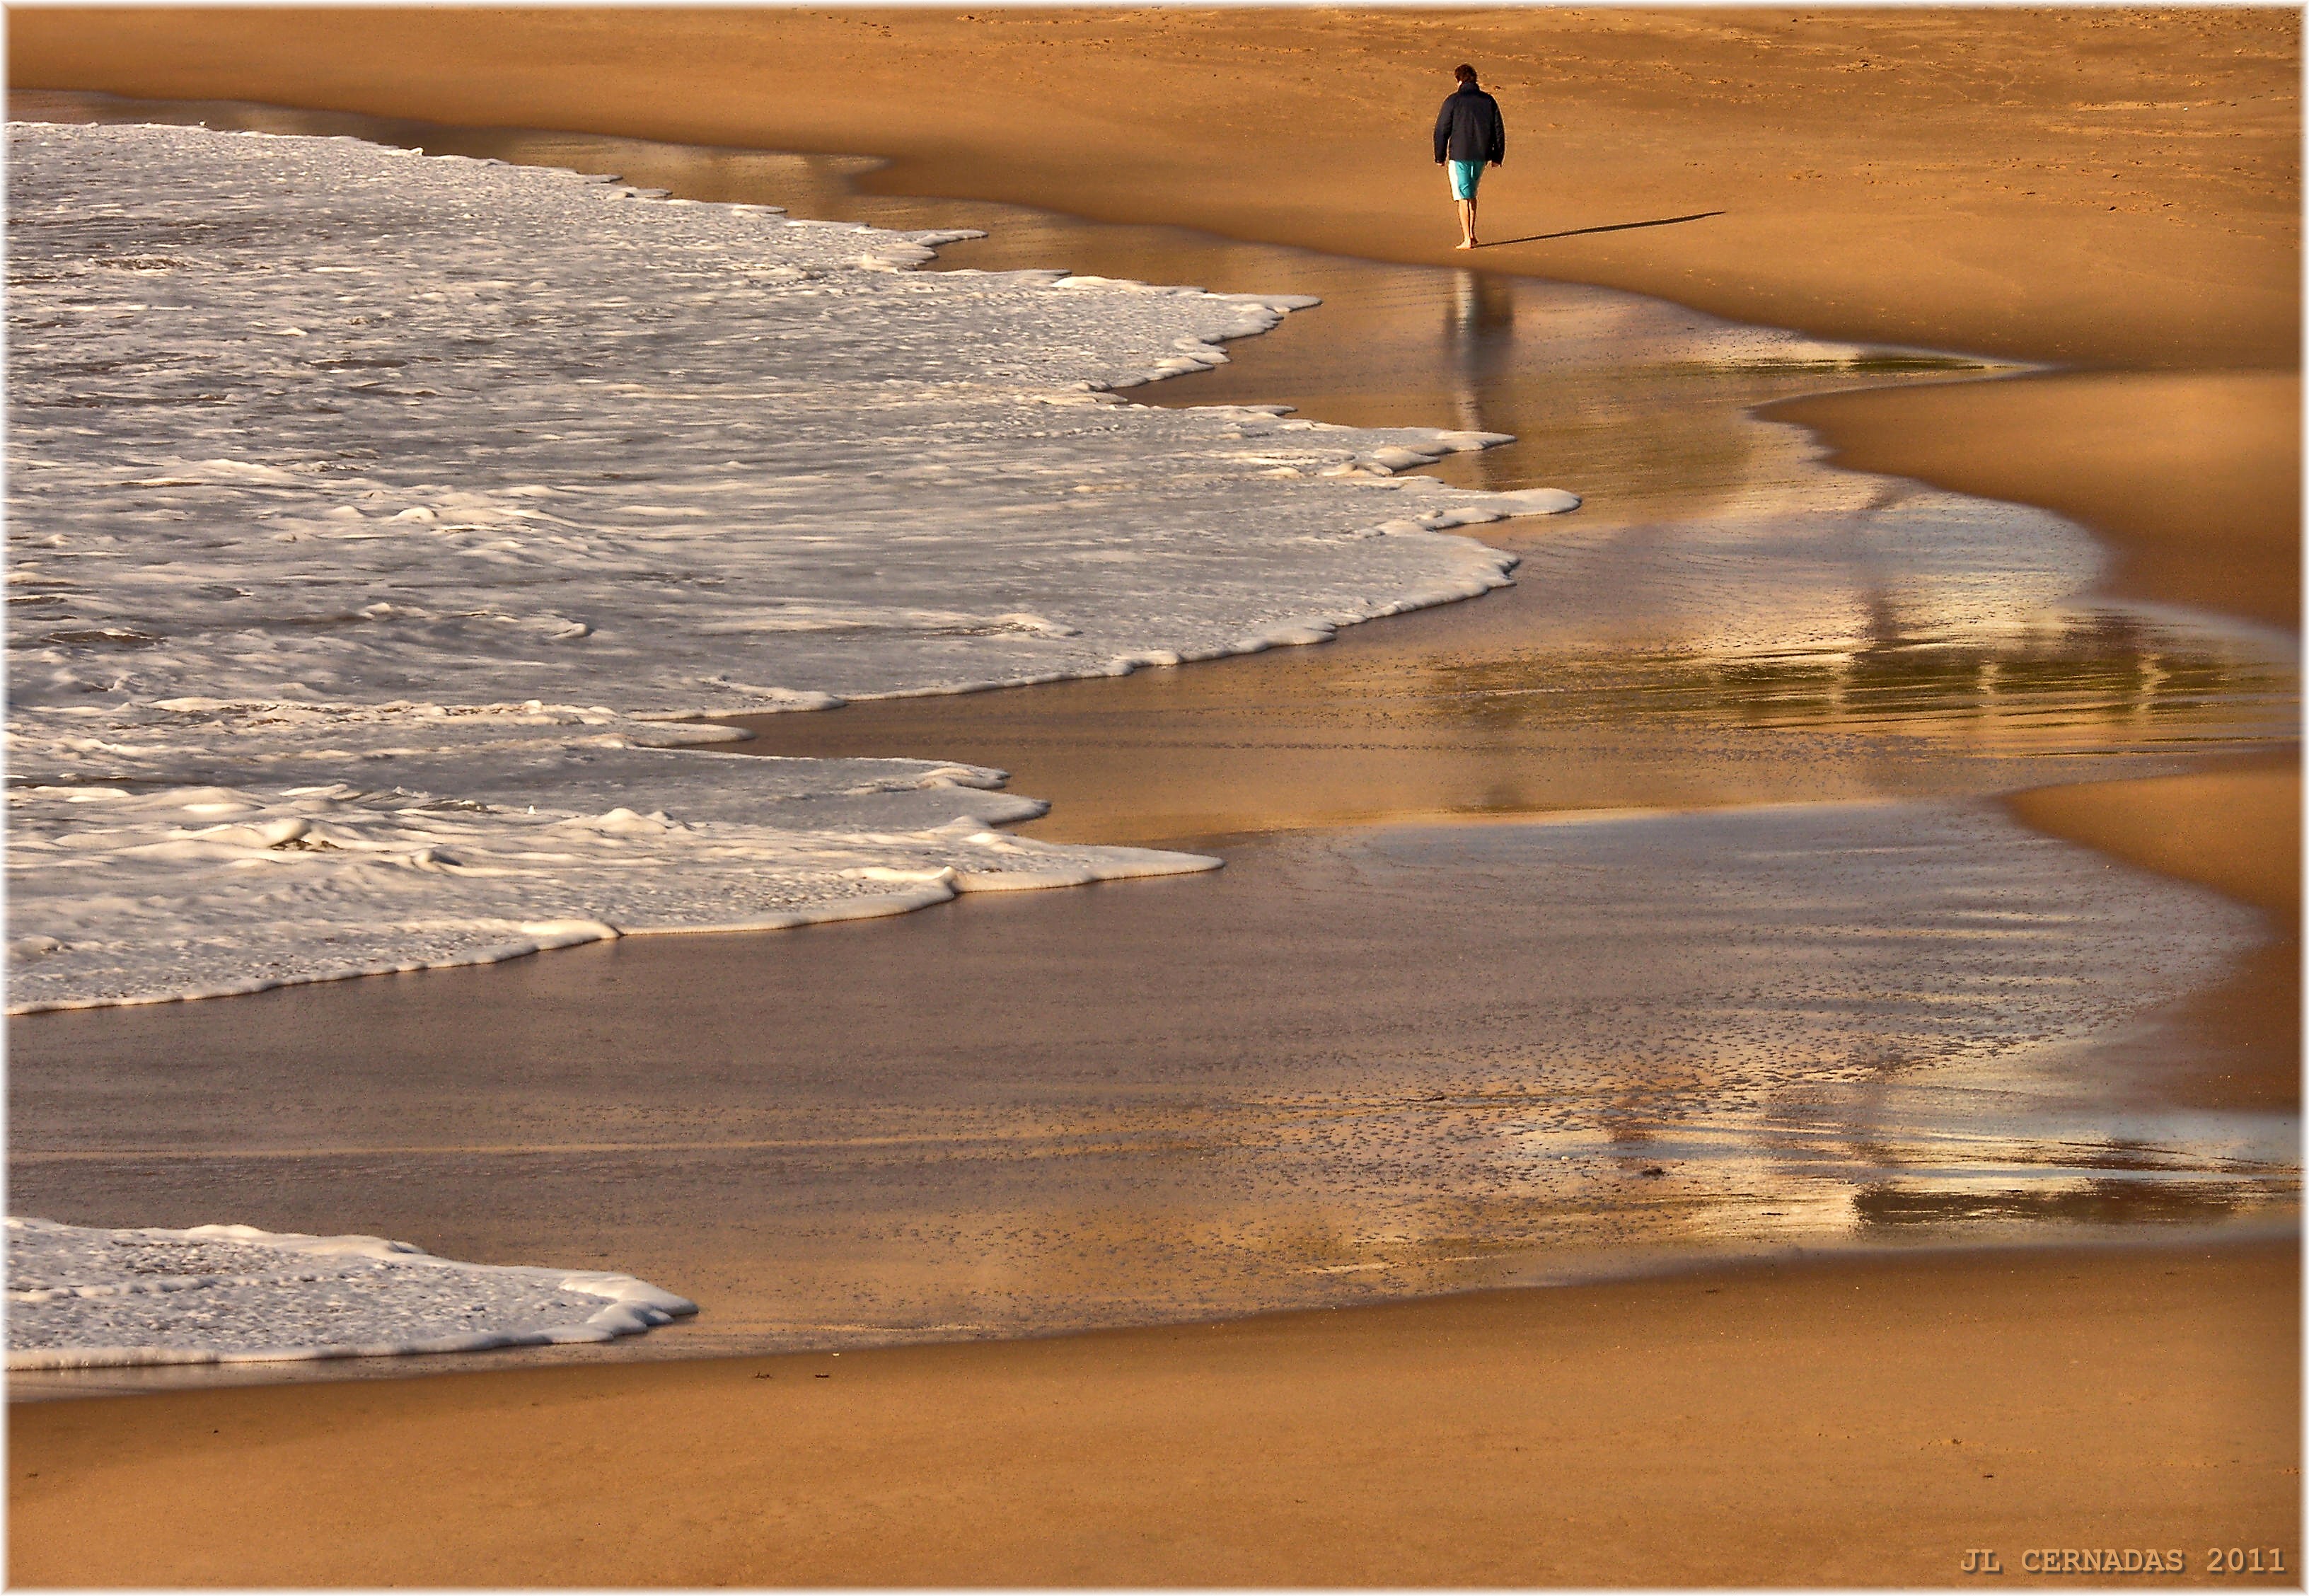
sea, coast, sand, ocean, wood, shore, wave, europe, reflection, material, spain, europa, mar, agua, espaa, galicia, oceano, atlantic, galiza, auga, atlantico, provinciacorua, playas, concellodeoleiros, mera, mudflat